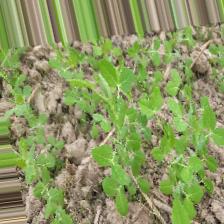
Label: Normal